Socialist Federal Republic of Yugoslavia

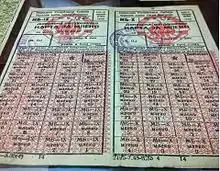
Yugoslav ration stamps for milk, 1950

The Yugoslav government allied with the Soviet Union under Stalin and early in the Cold War shot down two American airplanes flying in Yugoslav airspace, on 9 and 19 August 1946. These were the first aerial shootdowns of western aircraft during the Cold War and caused deep distrust of Tito in the United States and even calls for military intervention against Yugoslavia. The new Yugoslavia also closely followed the Stalinist Soviet model of economic development in this period, some aspects of which achieved considerable success. In particular, the public works of the period organized by the government rebuilt and even improved Yugoslav infrastructure (in particular the road system) with little cost to the state. Tensions with the West were high as Yugoslavia joined the Cominform, and the early phase of the Cold War began with Yugoslavia pursuing an aggressive foreign policy. Having liberated most of the Julian March and Carinthia, and with historic claims to both those regions, the Yugoslav government began diplomatic maneuvering to include them in Yugoslavia. The West opposed both these demands. The greatest point of contention was the port city of Trieste. The city and its hinterland were liberated mostly by the Partisans in 1945, but pressure from the western Allies forced them to withdraw to the so-called "Morgan Line". The Free Territory of Trieste was established and separated into Zones A and B, administered by the western Allies and Yugoslavia, respectively. Yugoslavia was initially backed by Stalin, but by 1947 he had begun to cool toward its ambitions. The crisis eventually dissolved as the Tito–Stalin split started, with Zone A granted to Italy and Zone B to Yugoslavia.